Bill Valentine (architect)

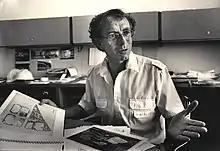
William Valentine in 1980.

William Valentine, FAIA, (born September 13, 1937, in Winston-Salem, North Carolina) is an American architect. He worked at the firm HOK from 1962 to 2012, leading large projects such as the King Khalid International Airport and the Moscone Center.